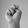
ASL letter: N